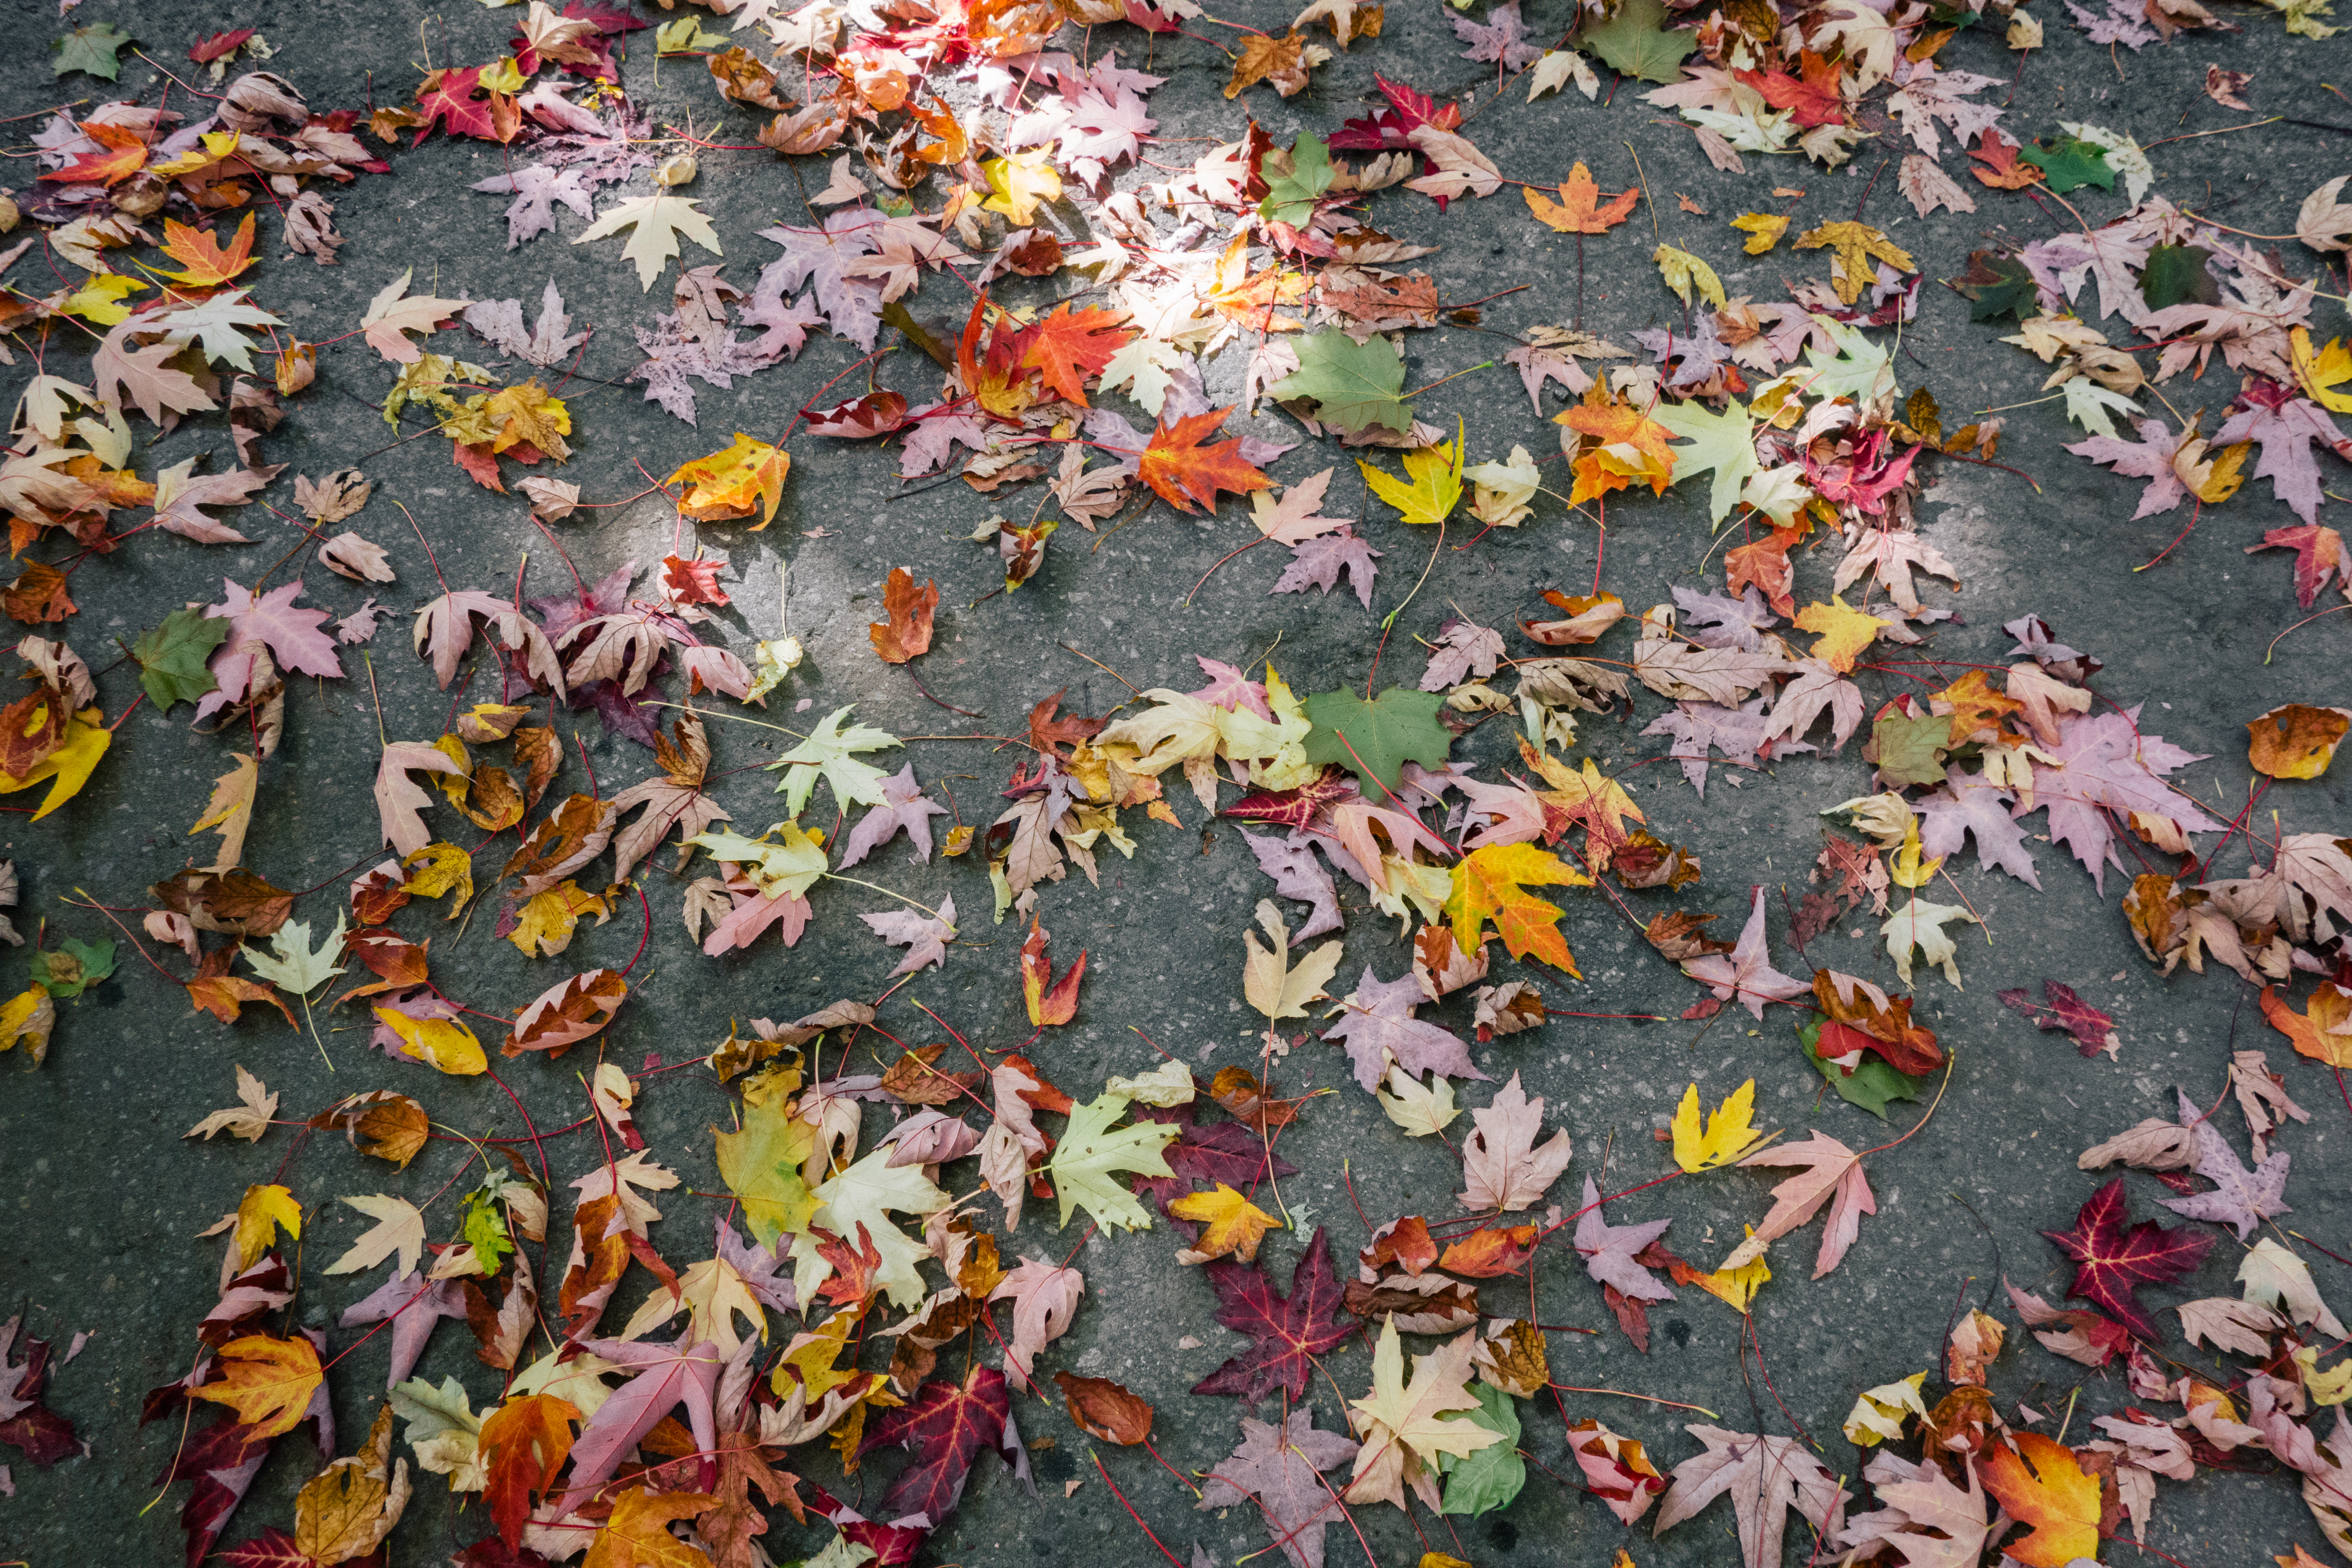
tree, nature, plant, ground, texture, leaf, flower, pattern, autumn, botany, flora, season, leaves, publicdomain, background, seasons, seasonal, land plant